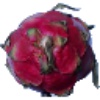
Label: red_pitahaya